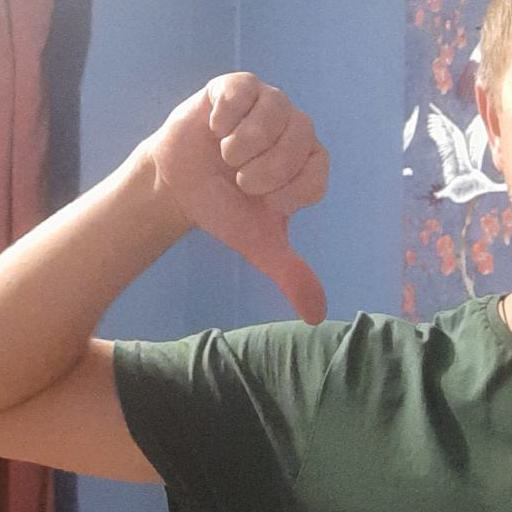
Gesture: dislike